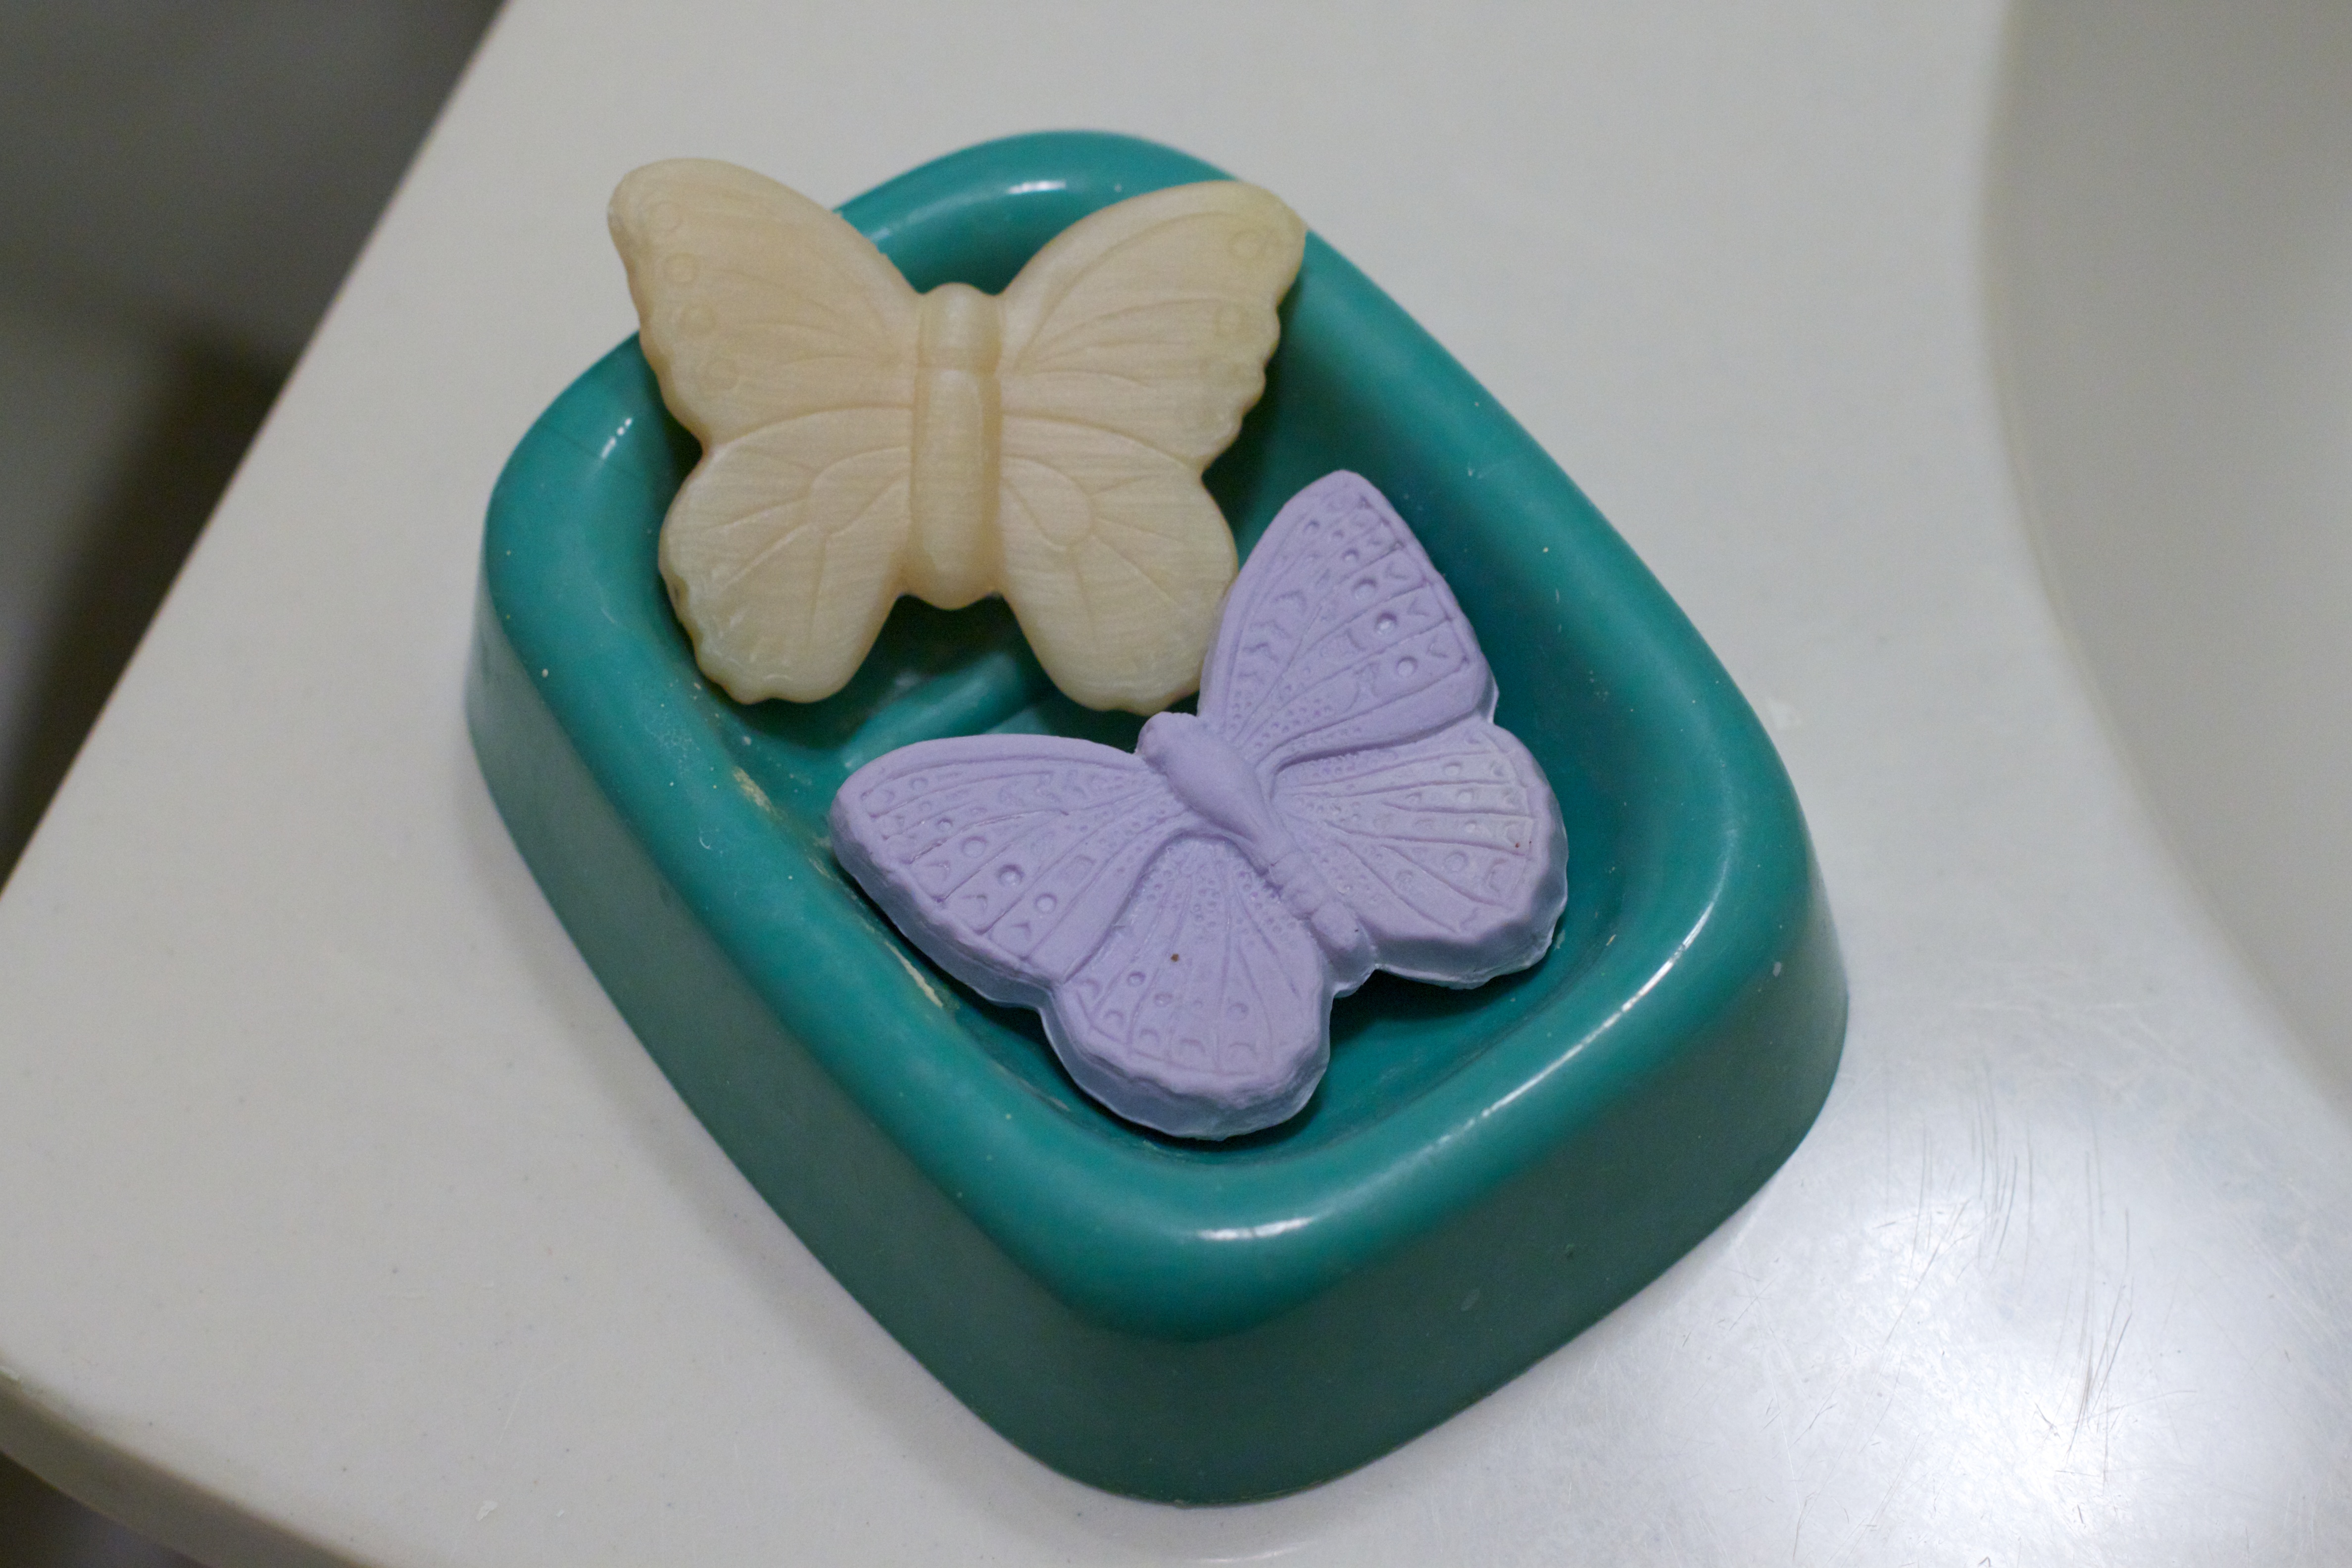
food, green, blue, dessert, cake, icing, organ, fondant, odyssey, sugar paste, cake decorating, snack food